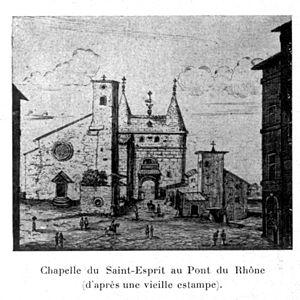
Illustrations pour l'Histoire des églises et chapelles de Lyon
Lyon à la fin du Moyen Âge a lié son sort à la France avec sa soumission au Roi Philippe le Bel, en 1312 par le traité de Vienne. Elle reste toutefois encore longtemps à la marge des grands conflits de ce temps, ne subissant pas les horreurs de la guerre de Cent Ans. La cité ne connait pas davantage d'essor économique sur une période qui n'est pour elle, que la continuation d'un long Moyen Âge. Elle sort du Moyen Âge pour entrer dans la Renaissance autour des années 1460, avec l'essor rapide des foires de Lyon.
L'histoire de Lyon inventorie, étudie et interprète l'ensemble des événements du passé liés à cette ville.
L'abbaye royale d'Hautecombe est une abbaye en activité située dans la commune de Saint-Pierre-de-Curtille sur la rive occidentale du lac du Bourget, en Savoie. Elle a été fondée en 1125 par Amédée de Lausanne, avec l'aide du comte Amédée III de Savoie et l'appui de Bernard de Clairvaux, et construite durant le XIIᵉ siècle par des moines cisterciens. Elle est particulièrement connue pour être la nécropole de la Maison de Savoie puis de quelques-uns des rois et reines d'Italie.